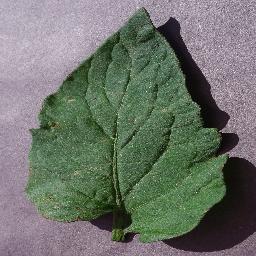
Label: Tomato___Target_Spot